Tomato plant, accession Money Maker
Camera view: vertical (180 deg); turntable rotation: 150 degrees
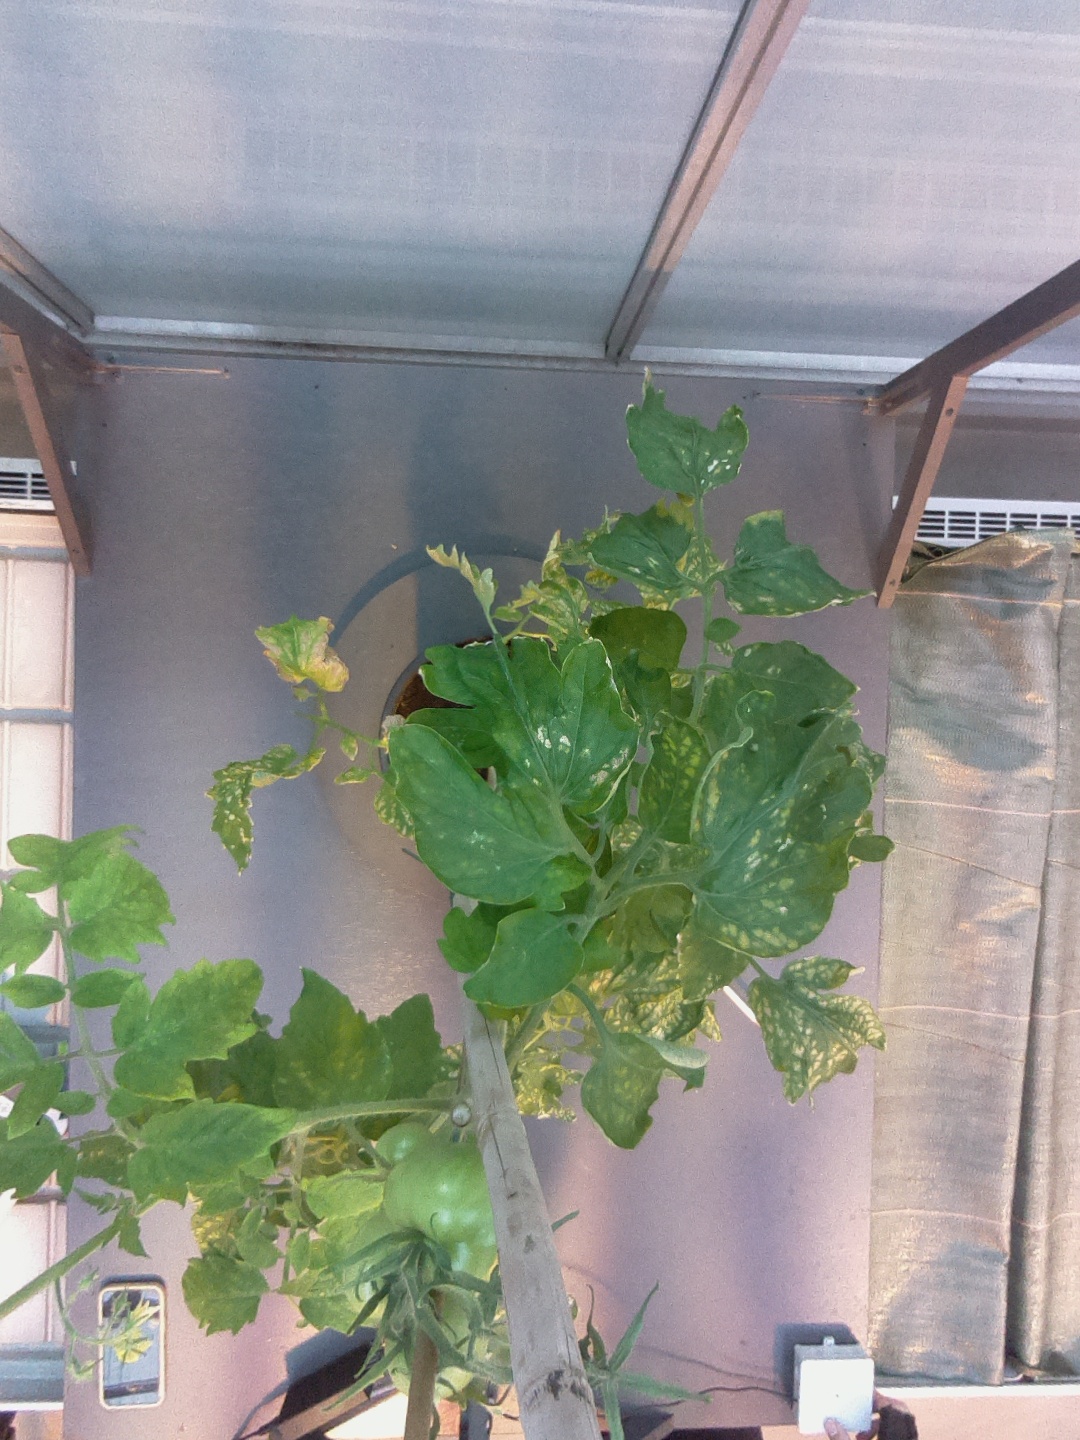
BBCH growth stage 74: 40%-50% of final fruit size